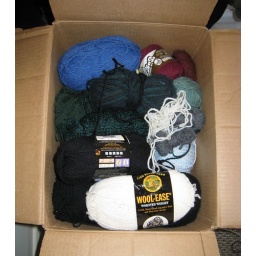
This yarn has been in this box in my closet since I moved into the house - Almost 3 years!